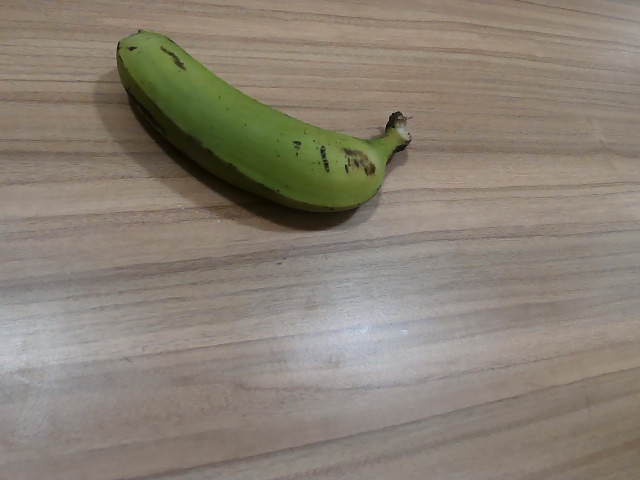
Label: Raw_Banana